Describe the emotion expressed in this image:  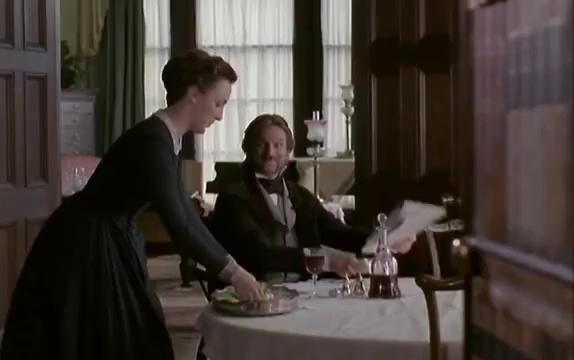
This person displays Fear, valence and arousal with high intensity.